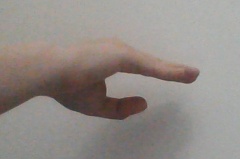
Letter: jeem